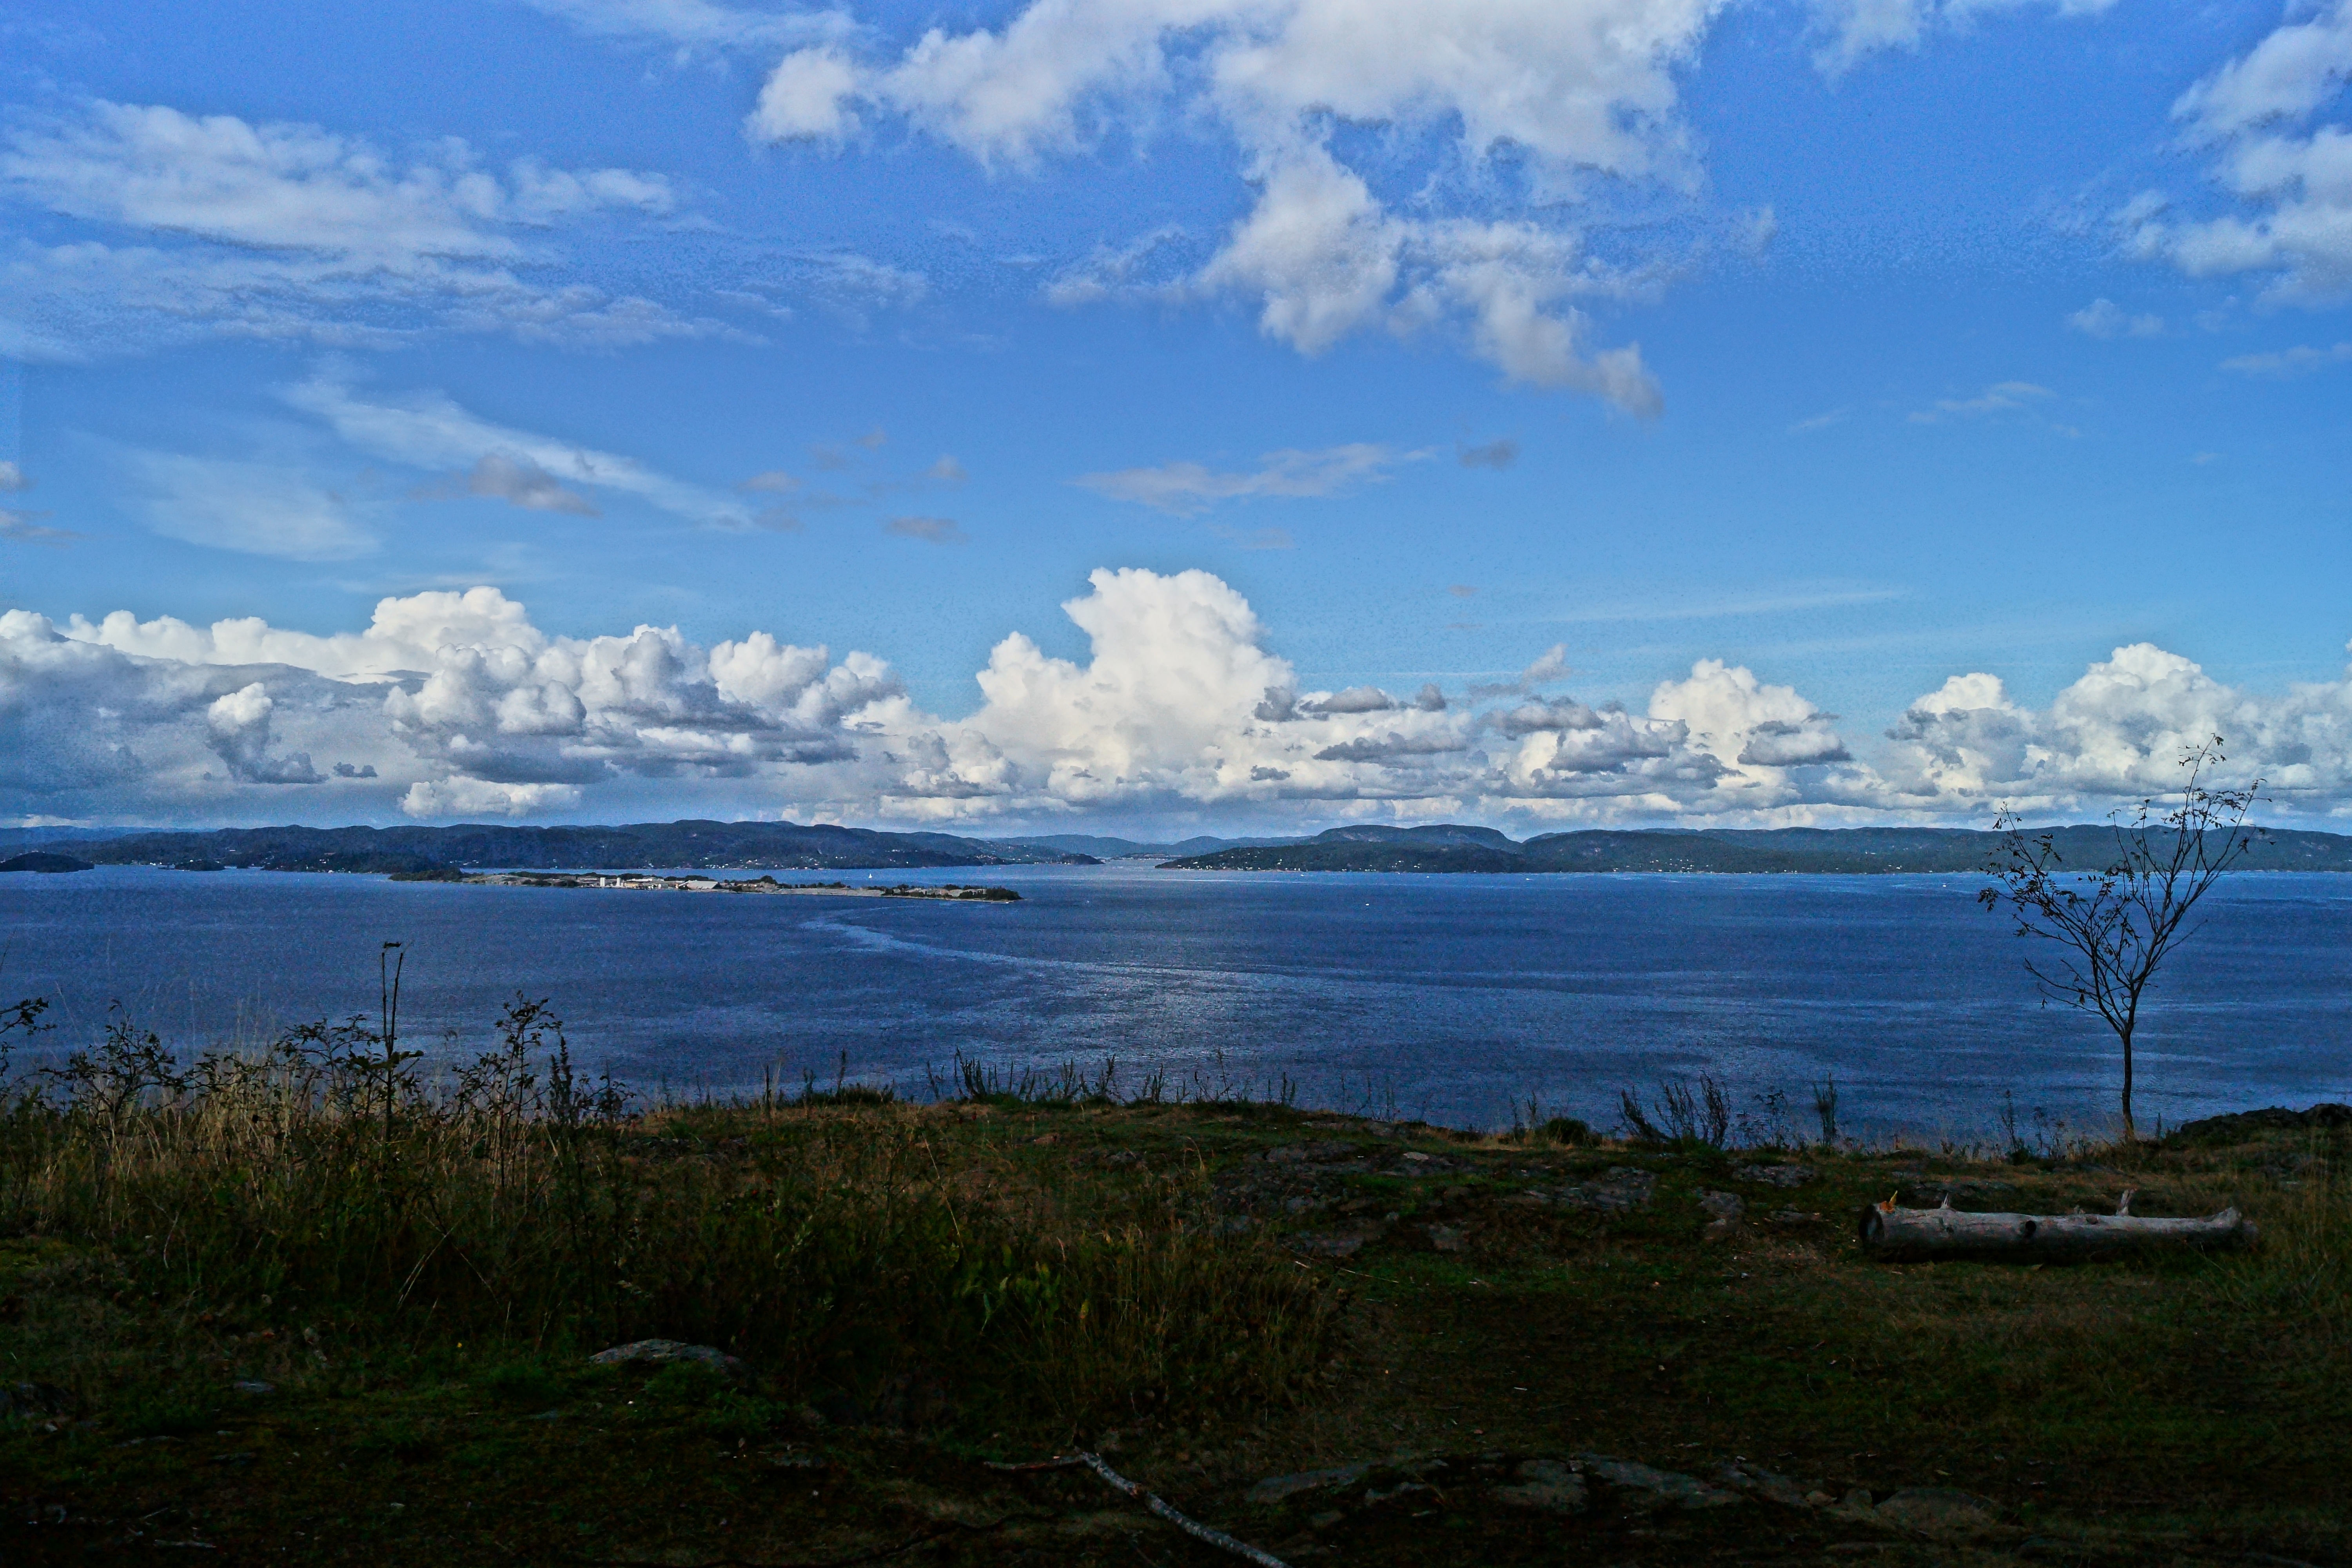
landscape, sea, coast, water, nature, ocean, horizon, mountain, cloud, sky, shore, lake, view, dawn, dusk, reflection, scenery, bay, reservoir, clouds, see, loch